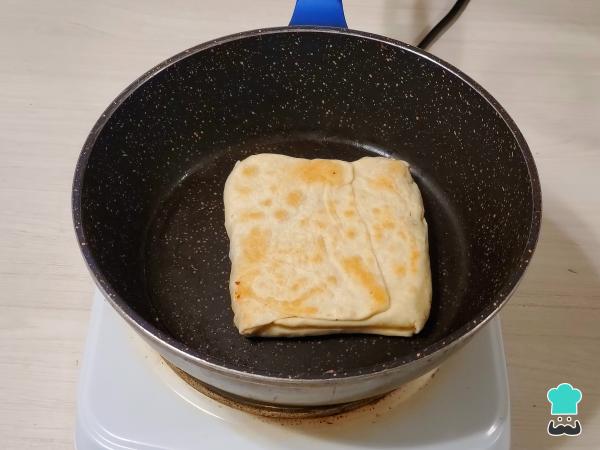
4Luego, dale la vuelta y mantén por un par de minutos extra en la sartén el lado que lleva más capas de masa.